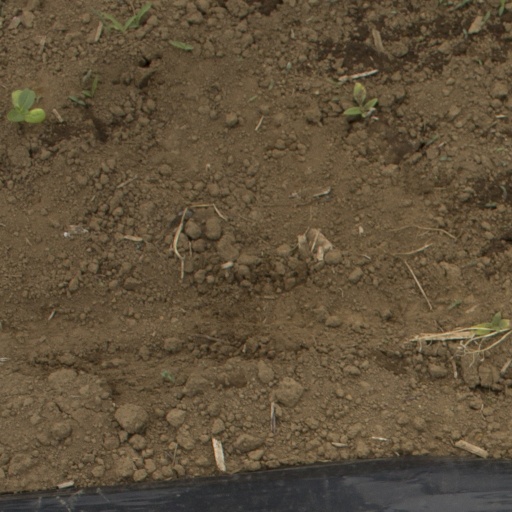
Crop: Jerusalem artichoke